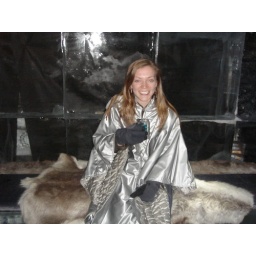
Sat on a wolf pelt in a cloak in a castle made of ice.  The princess drank her blue cocktail.